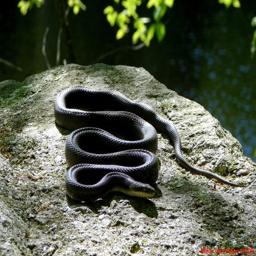
Animal: snakes